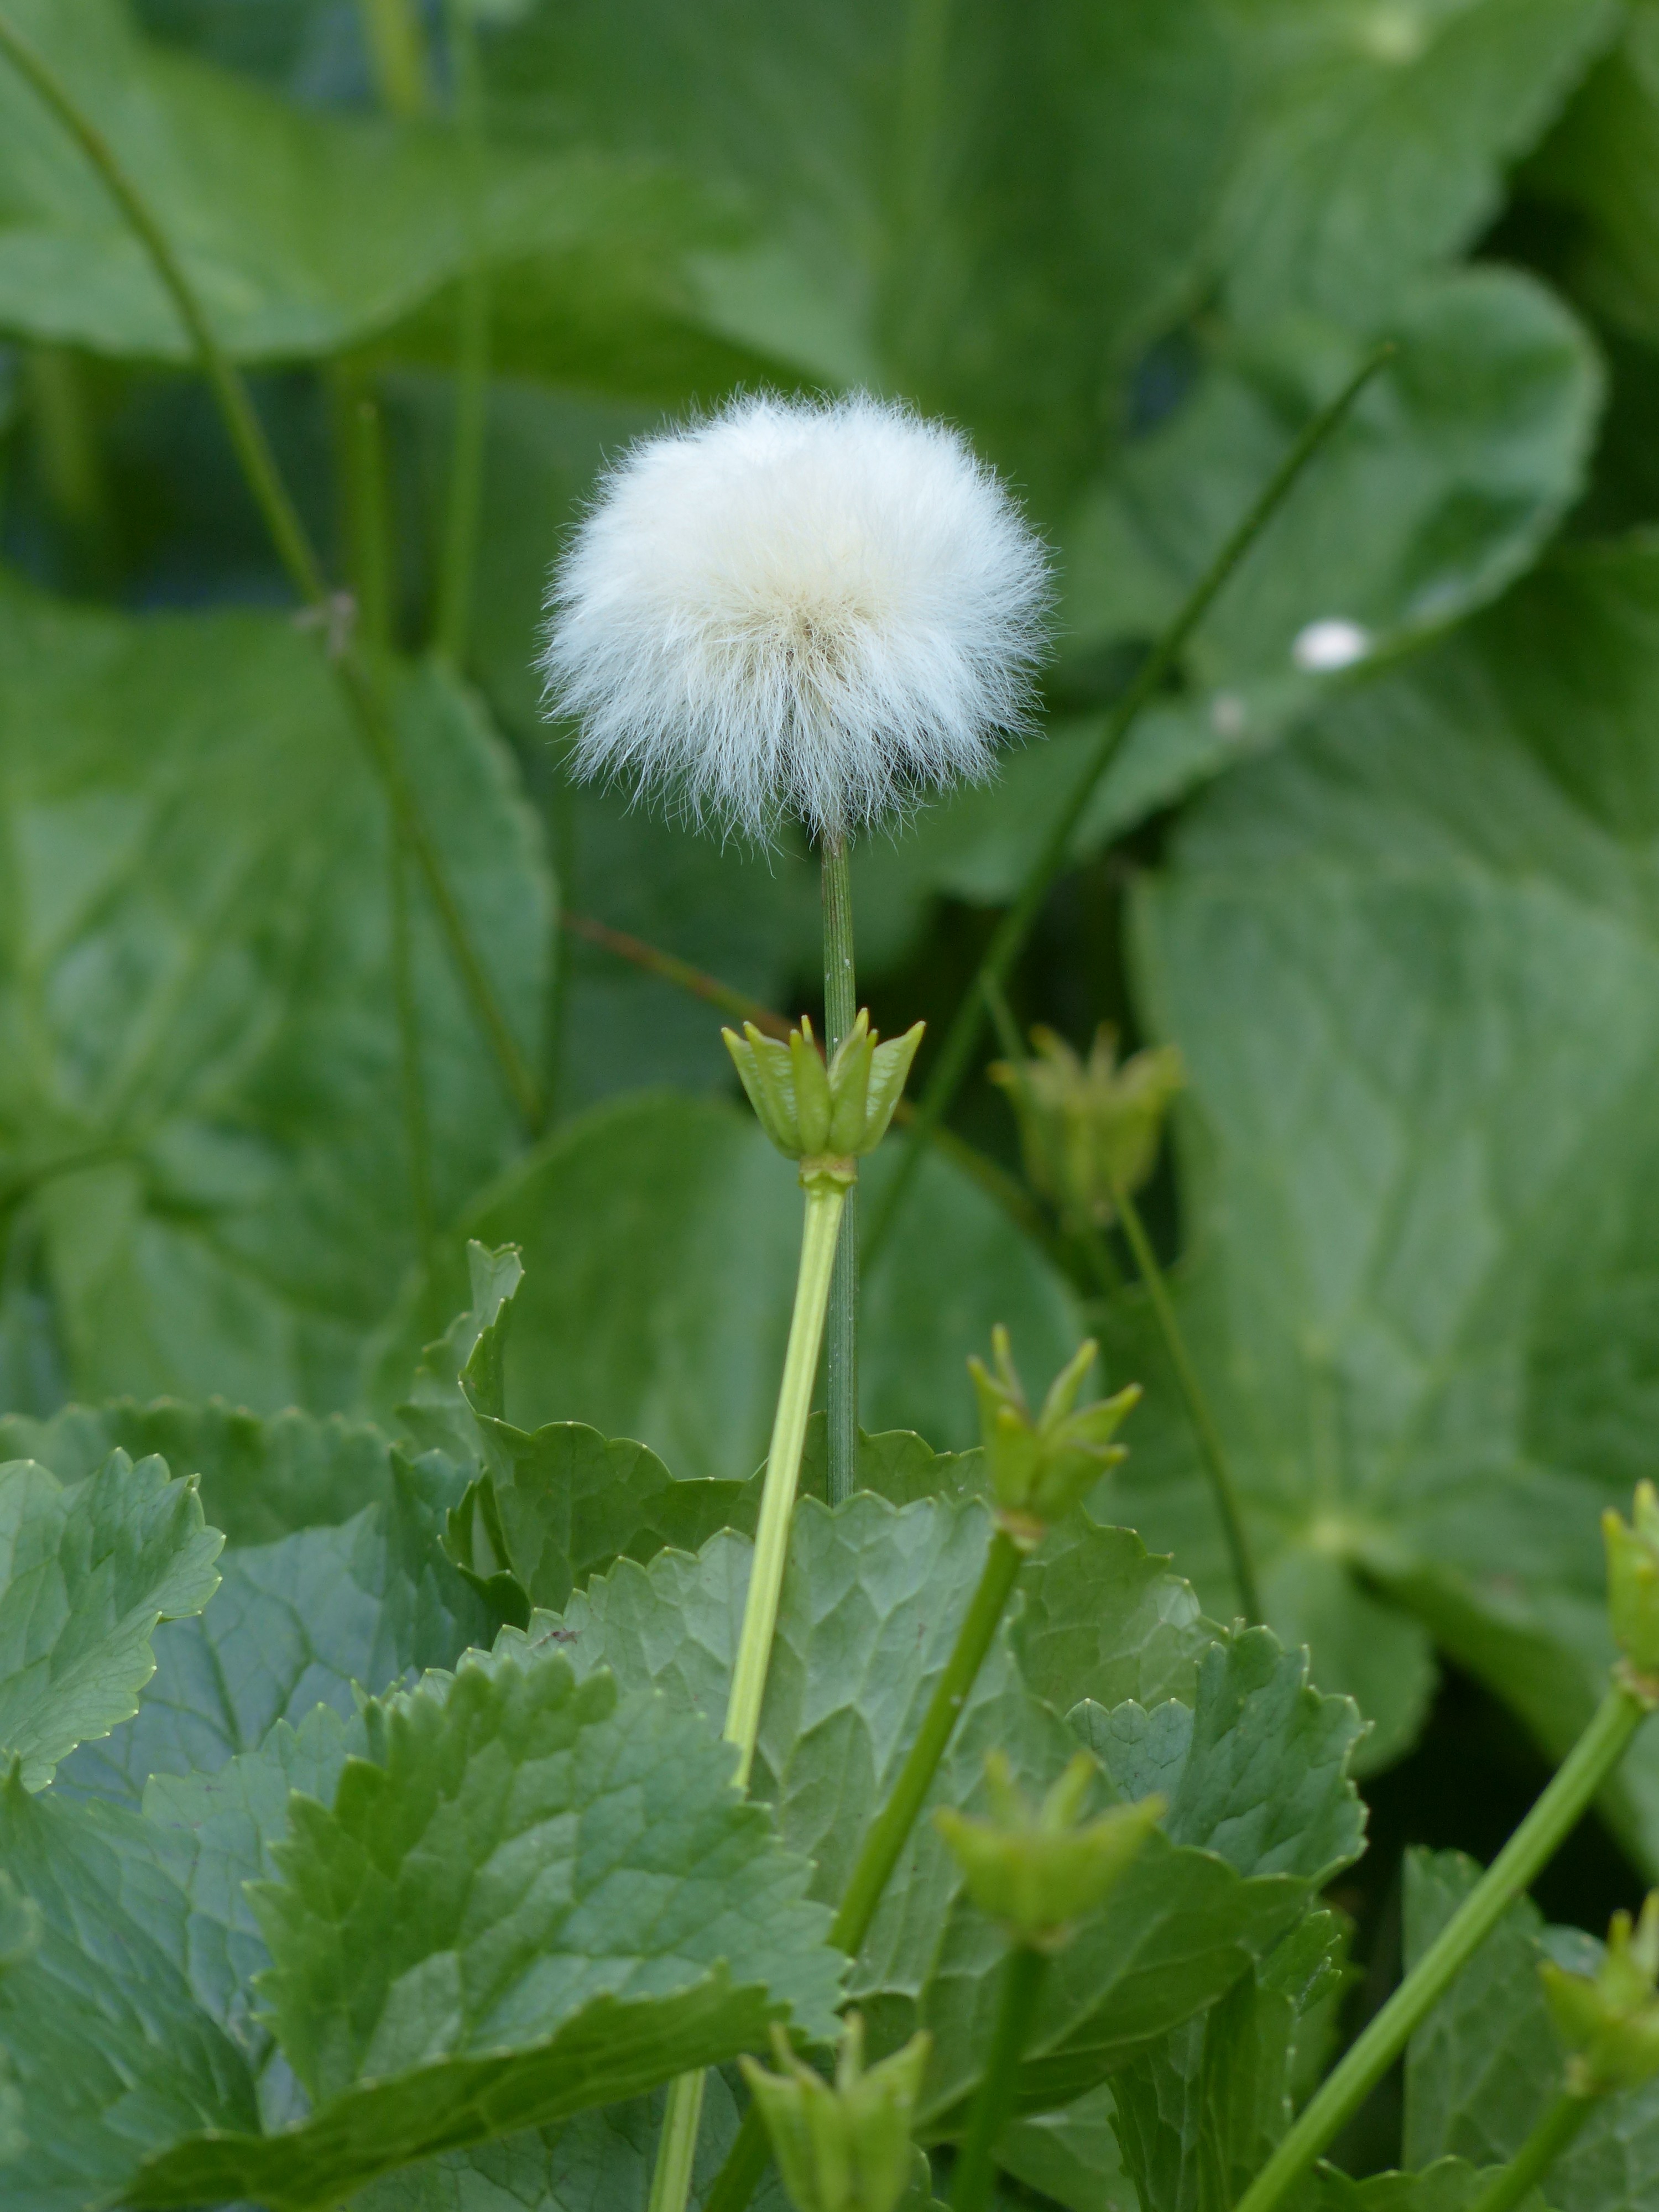
grass, plant, white, field, meadow, dandelion, flower, green, produce, botany, flora, wildflower, cottongrass, fruits, flowering plant, daisy family, silybum, cyperaceae, eriophorum, annual plant, wool schopf, alpine cottongrass, land plant, cotton balls, scheuchzers cottongrass, eriophorum scheuchzeri, sour grass greenhouse, moorstandort, flower sleeve threads, fruchtender state